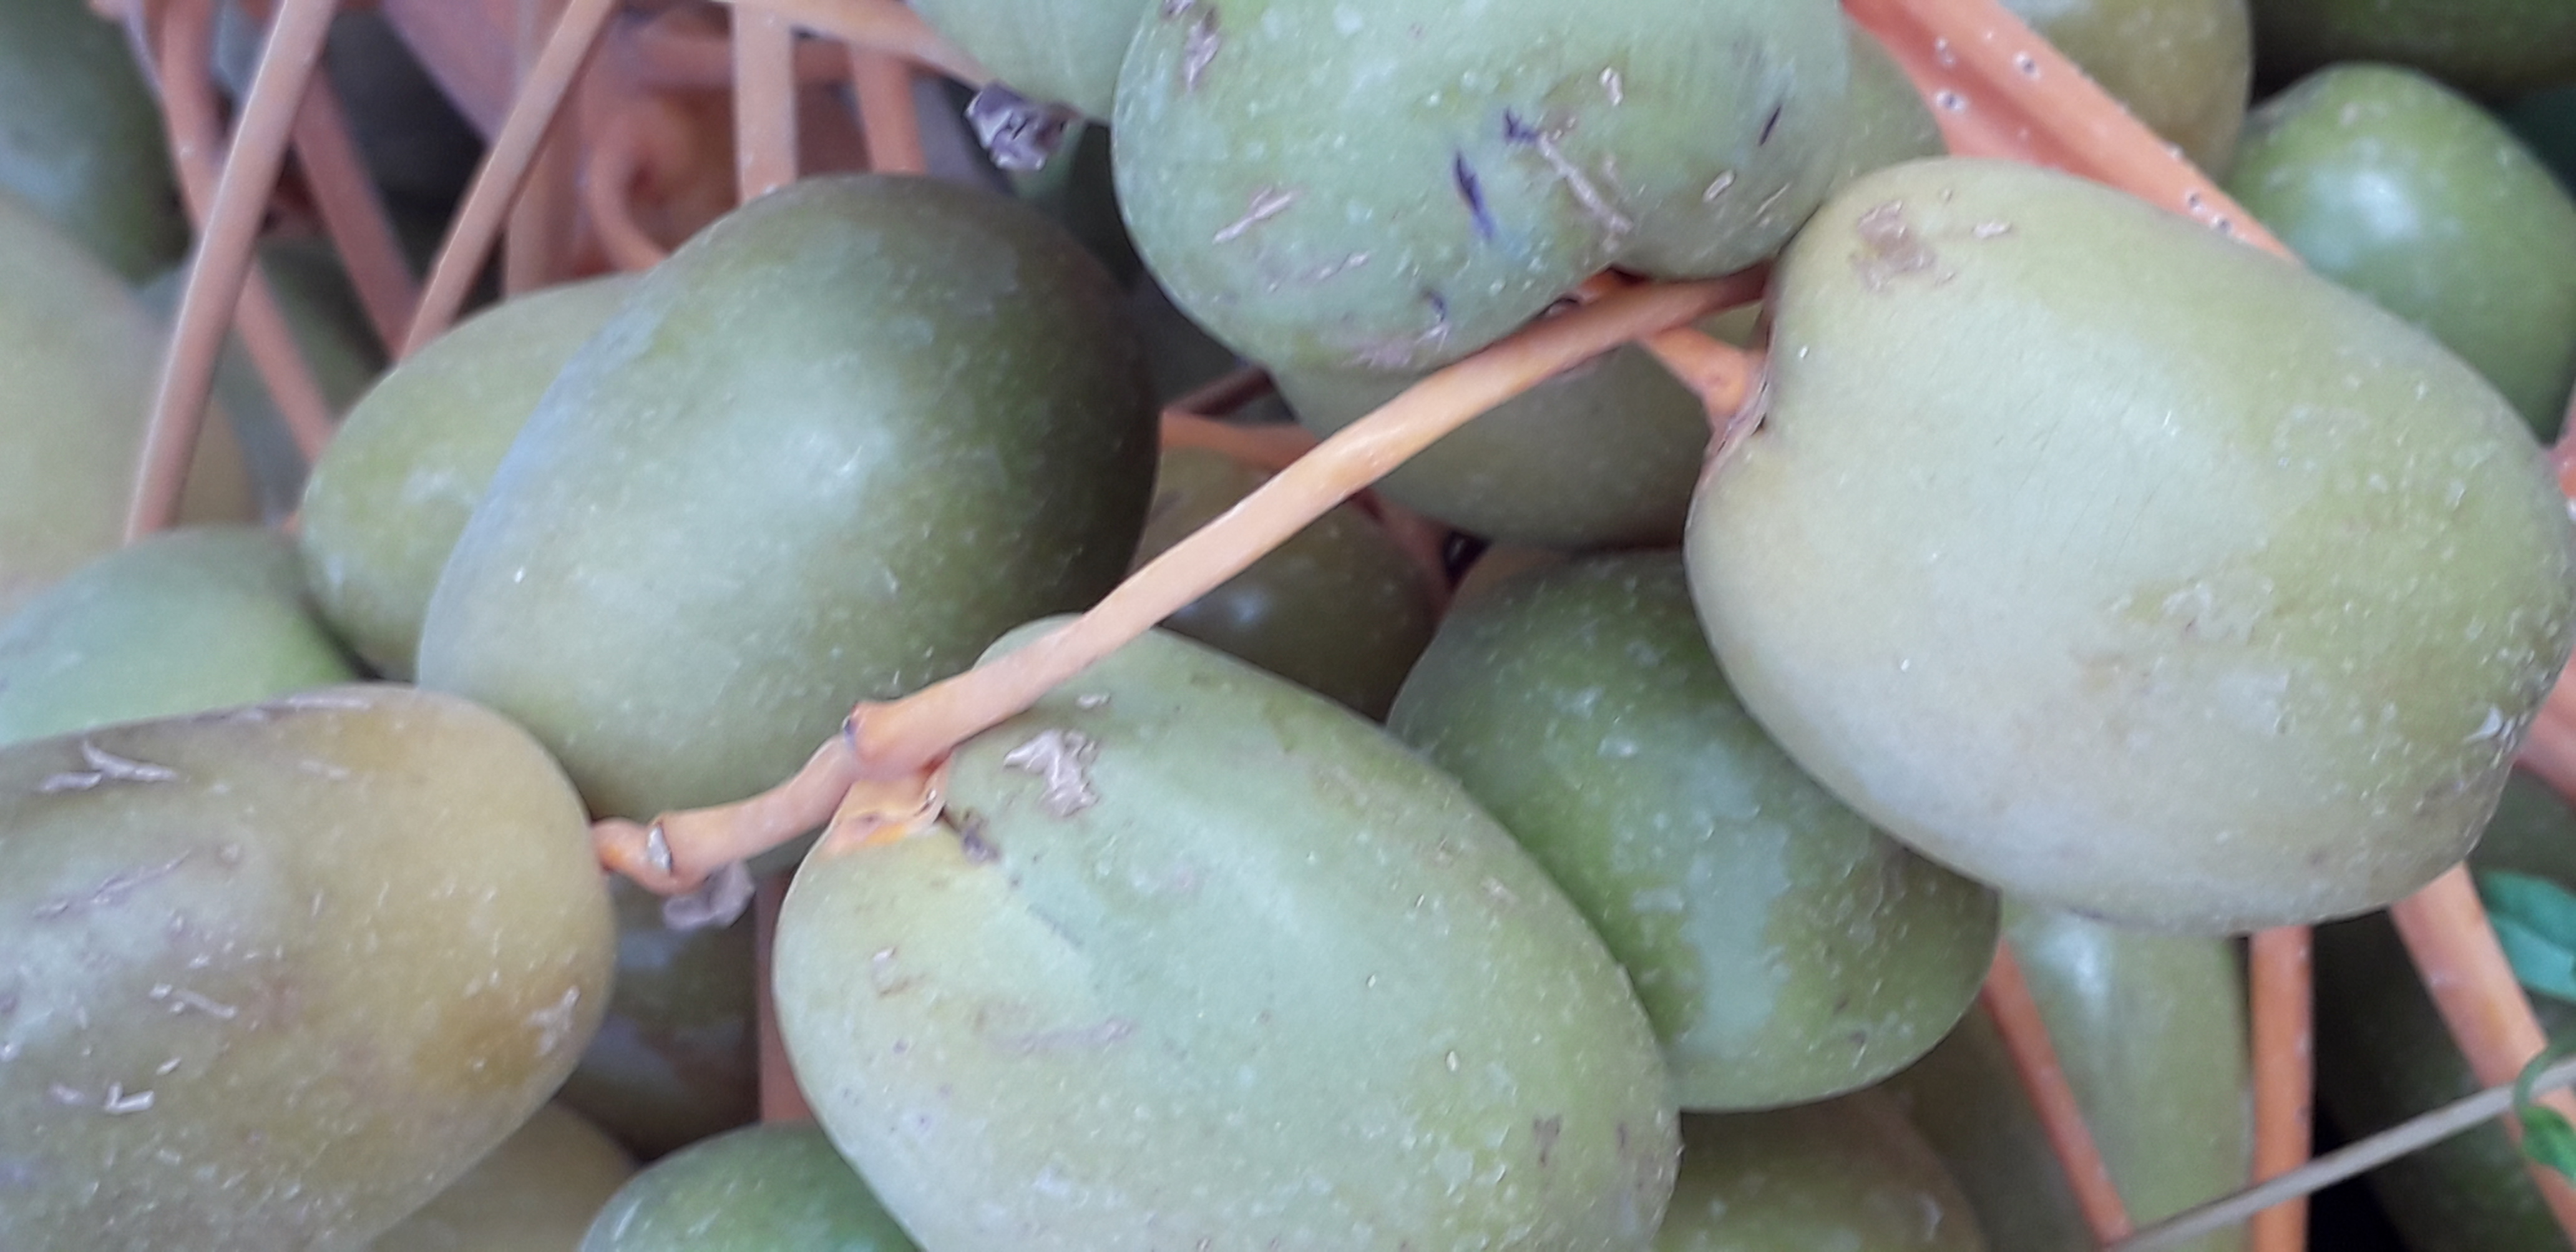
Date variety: Boufagous